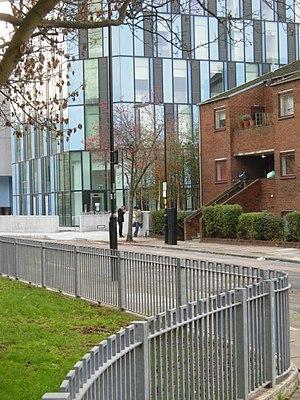
Pentonville est une ville du district d'Islington à Londres, autour de la Pentonville Road.